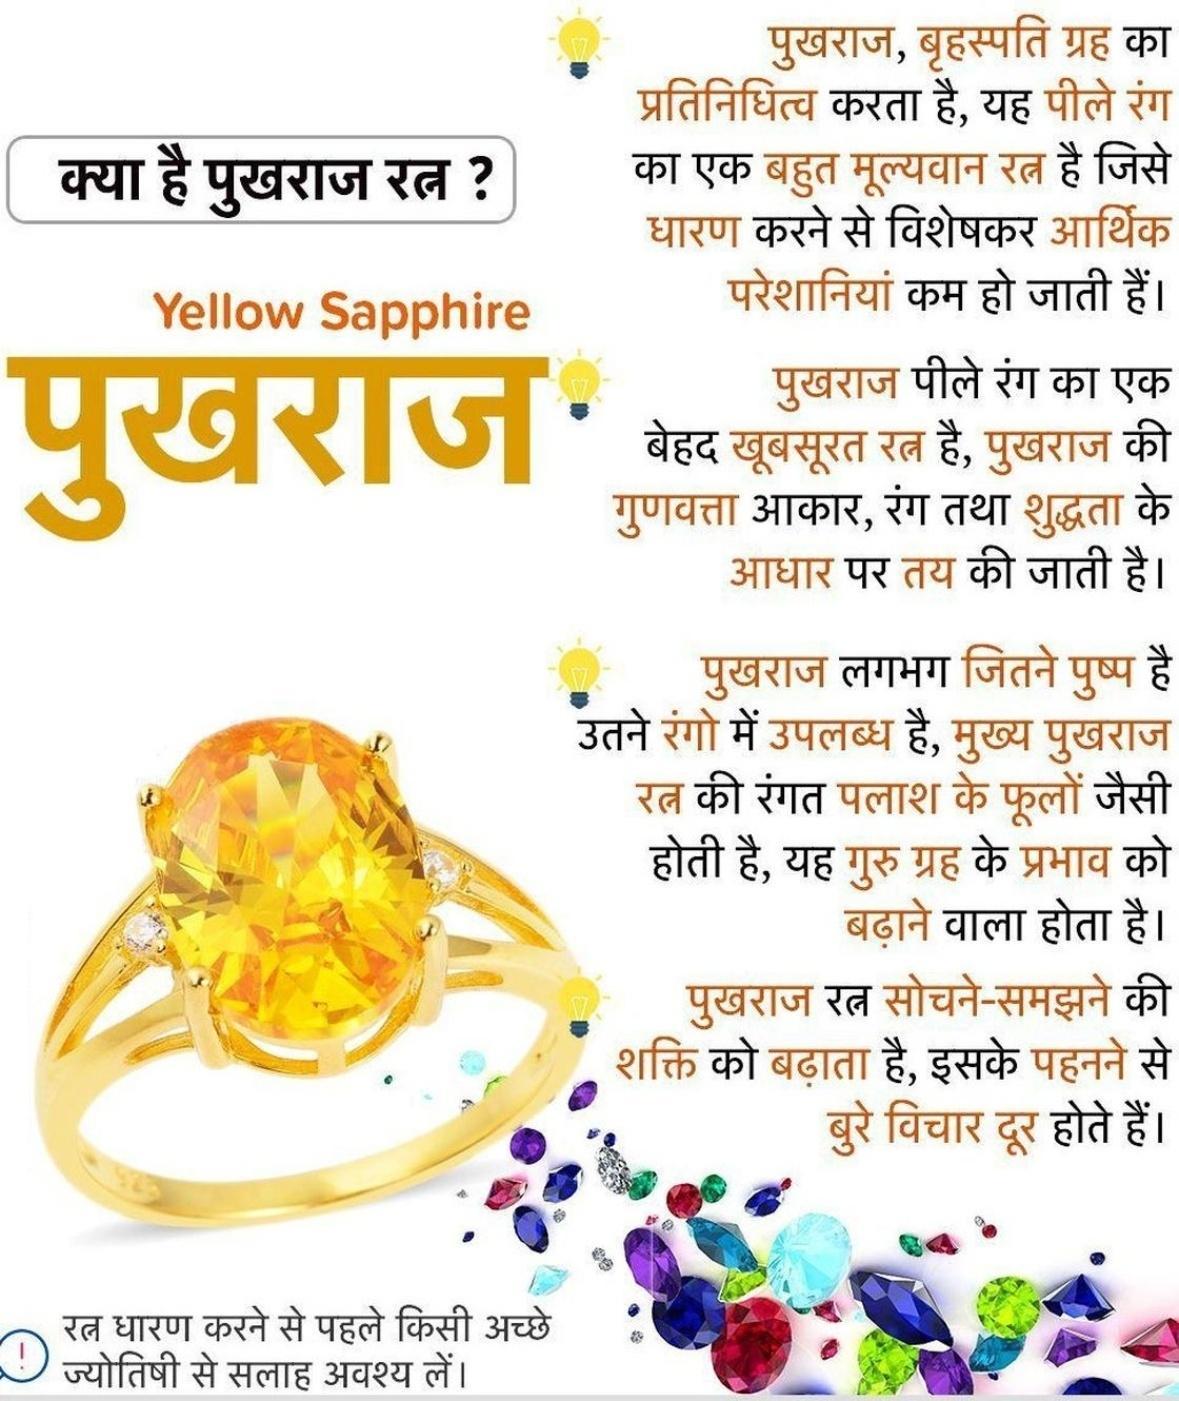
Chopra Gems Gold Plated Brass Certified and Natural Yellow Sapphire Stone Pendant Yellow (Men and Women)
Type: Necklaces & Pendants
Brand: Chopra Gems & Jewellery
Price: Rs. 705
 Yellow sapphire pukhraj panchdhatu pendant.This panchdhatu pendant is made up with 5 dhatus or metals namely gold, silver,copper,zinc and iron. This gemstone pendant is very pious compared to other nine gemstone with strong physical powers beneficial for scholars, academicians, teachers and other research fellows. The gemstone removes hurdles in late marriages or hitches in married life. Gains, profits and income flourishes by the grace of yellow sapphire. The yellow sapphire boosts positive energy and support for entrepreneurs and aspiring leaders in their respective fields.Treatment has been given to enhance its quality,it is well effective as astrological purpose.
Features: Type pendant,Color yellow,Material brass
Included: Yellow Sapphire Stone Pendant